Coffeehouse culture of Baghdad

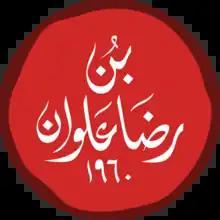
Ridha Alwan Coffee's official logo

Ibrahim Arab Café was an old coffeehouse that existed in the Royal era in the A'dhamiyya district. The café was not famous for its own sake but for the fame of its owner, Ibrahim Arab, who was a Baghdadi social figure famous for creating fictional over-the-top stories that he attributed to himself which he told to visitors who gathered around him in the café. Such stories include how he ate most days of the week with King Faisal I, the time Adolf Hitler invited him on a tour around Germany, that time he almost destroyed Baghdad by pulling the Eastern side with a hook while fishing on the Tigris River, the time he and a drunk Nuri al-Said had lunch together and that the captain of the nobles of Baghdad did not enjoy his dinner except with Ibrahim's company. The visitors encouraged Ibrahim to make more stories.